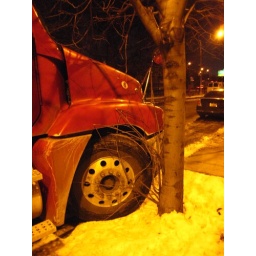
mangled a street tree by parking on the curb.  branches everywhere.  nice job.